Sky position (RA, Dec in degrees): 142.031, 8.214
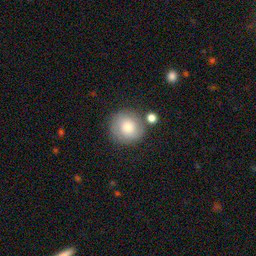
Galaxy morphology: Round Smooth Galaxies